Aculops fuchsiae

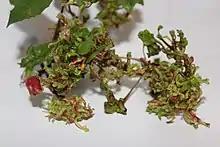
"Fuchsia" tissue showing extensive distortion due to "A. fuchsiae" infestation

Aculops fuchsiae, commonly known as fuchsia gall mite, is a species of mite in the family Eriophyidae. It feeds on "Fuchsia" plants, causing distortion of growing shoots and flowers. It is regarded as a horticultural pest.